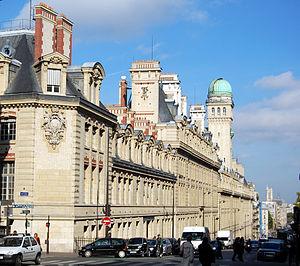
Université de la Sorbonne côté rue Saint-Jacques, Ve arrondissement, Paris, France
Le centre Léon Robin, ou Centre de recherche sur la pensée antique, est une unité mixte de recherche spécialisée dans l'étude de la philosophie ancienne.
L'observatoire de la Sorbonne est un ancien observatoire astronomique, situé sur le toit de la Sorbonne, rue Saint-Jacques, dans le 5ᵉ arrondissement de Paris. Il comprend une lunette d'observation de 153 mm de diamètre et 2 300 mm de longueur focale. Cette lunette appartient à la Société astronomique de France. Des observations publiques sont organisées les lundis et vendredis. L'atelier d'optique de la SAF se situe deux étages plus bas. Il est constitué de deux parties, un atelier d'ébauchage, et un atelier de polissage situé sous la coupole qui abritait jadis une lunette méridienne.
Marguerite-Marie Dubois, née à Limoges le 5 avril 1915 et morte le 29 mars 2011 à Paris, est une philologue et angliciste française.
Le quartier de la Sorbonne est le 20ᵉ quartier administratif de Paris situé dans le 5ᵉ arrondissement, à proximité du jardin du Luxembourg et de la faculté de la Sorbonne sur la montagne Sainte-Geneviève. Il s'agit du quartier des grandes écoles parisiennes et de prestigieux instituts situés au sein du Quartier latin.
La Sorbonne est un bâtiment du Quartier latin dans le 5ᵉ arrondissement, c'est une propriété de la ville de Paris. Il tire son nom du théologien et chapelain de Saint Louis, du XIIIᵉ siècle, Robert de Sorbon, le fondateur du collège de Sorbonne de l'Université de Paris, collège consacré à la théologie dont il définit ainsi le projet : « Vivre en bonne société, collégialement, moralement et studieusement ». Ce terme de Sorbonne est aussi utilisé par métonymie pour désigner l’ancienne Université de Paris, sous l'Ancien Régime de 1200 à 1793, puis de 1896 à 1971, ainsi que les anciennes facultés des sciences et des lettres de Paris au cours du XIXe siècle. La façade baroque est celle de la chapelle Sainte-Ursule, achevée en 1642. Cette dernière, déconsacrée depuis la loi de séparation des Églises et de l'État, est désormais utilisée pour des réceptions ou des expositions. Le Comité international olympique est fondé à La Sorbonne par Pierre de Coubertin le 23 juin 1894.